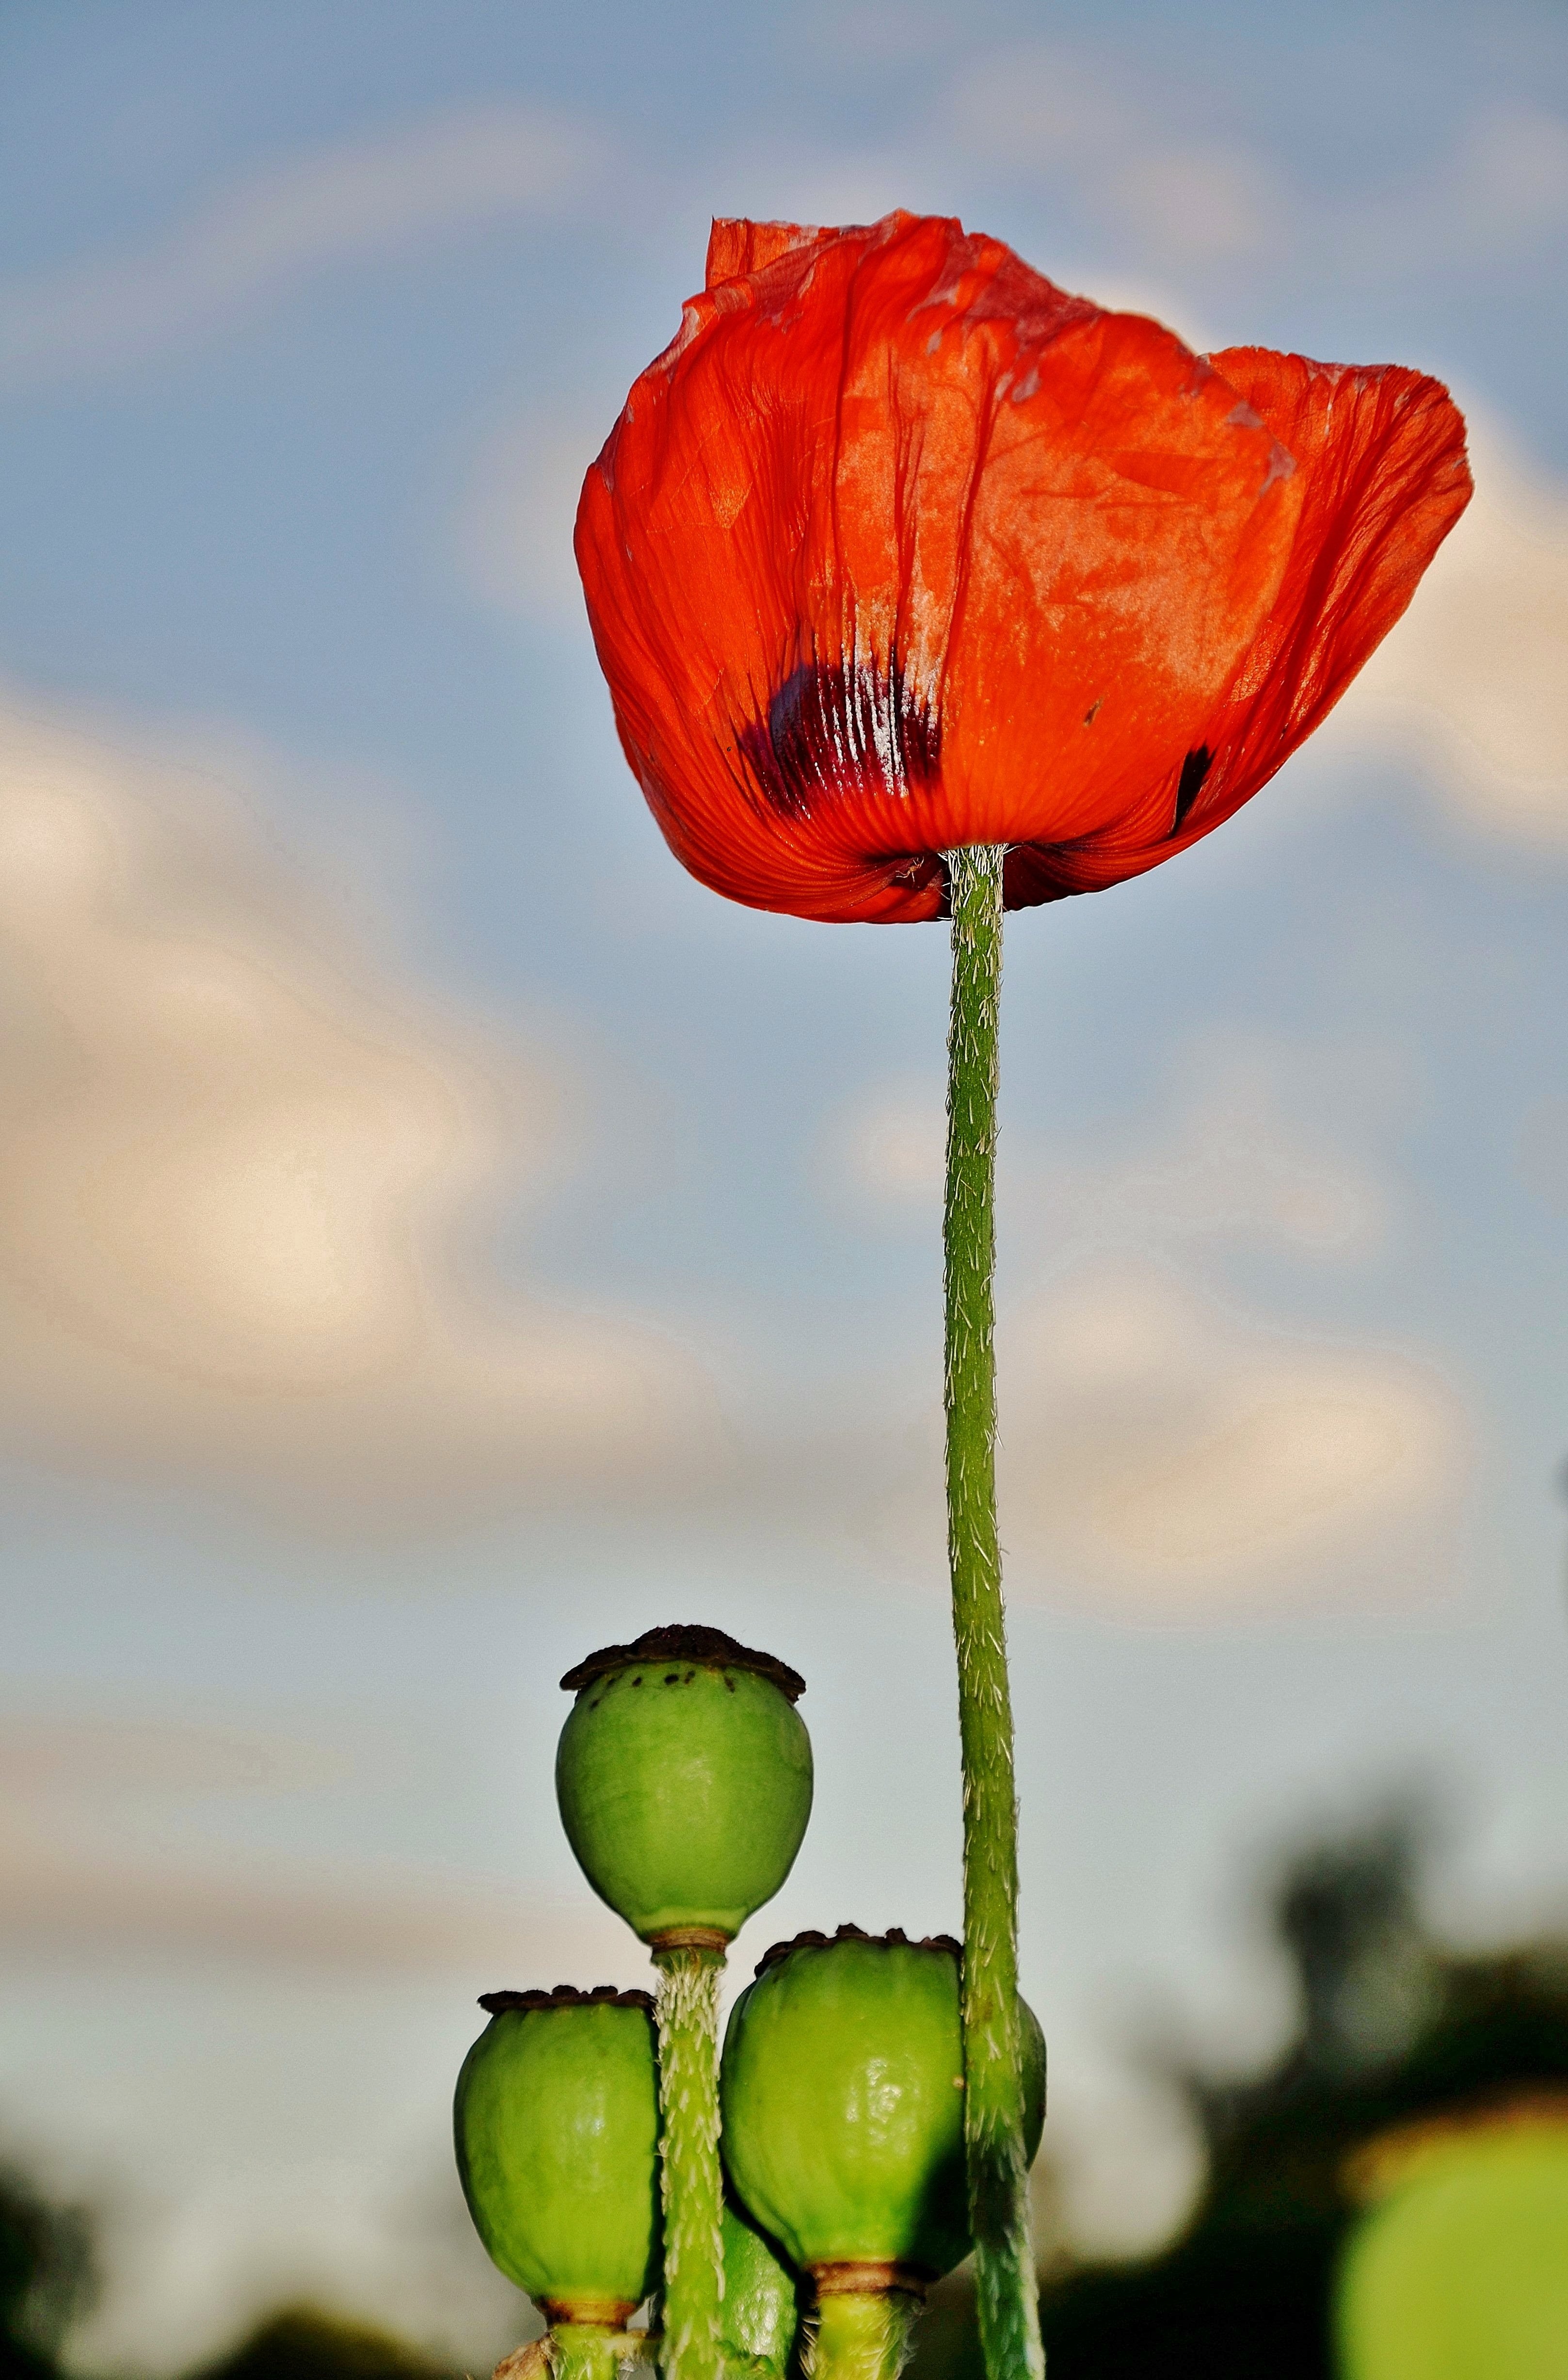
nature, blossom, plant, photography, leaf, flower, petal, green, red, yellow, flora, wildflower, close up, poppy, coquelicot, papaver, macro photography, flowering plant, plant stem, land plant, poppy family